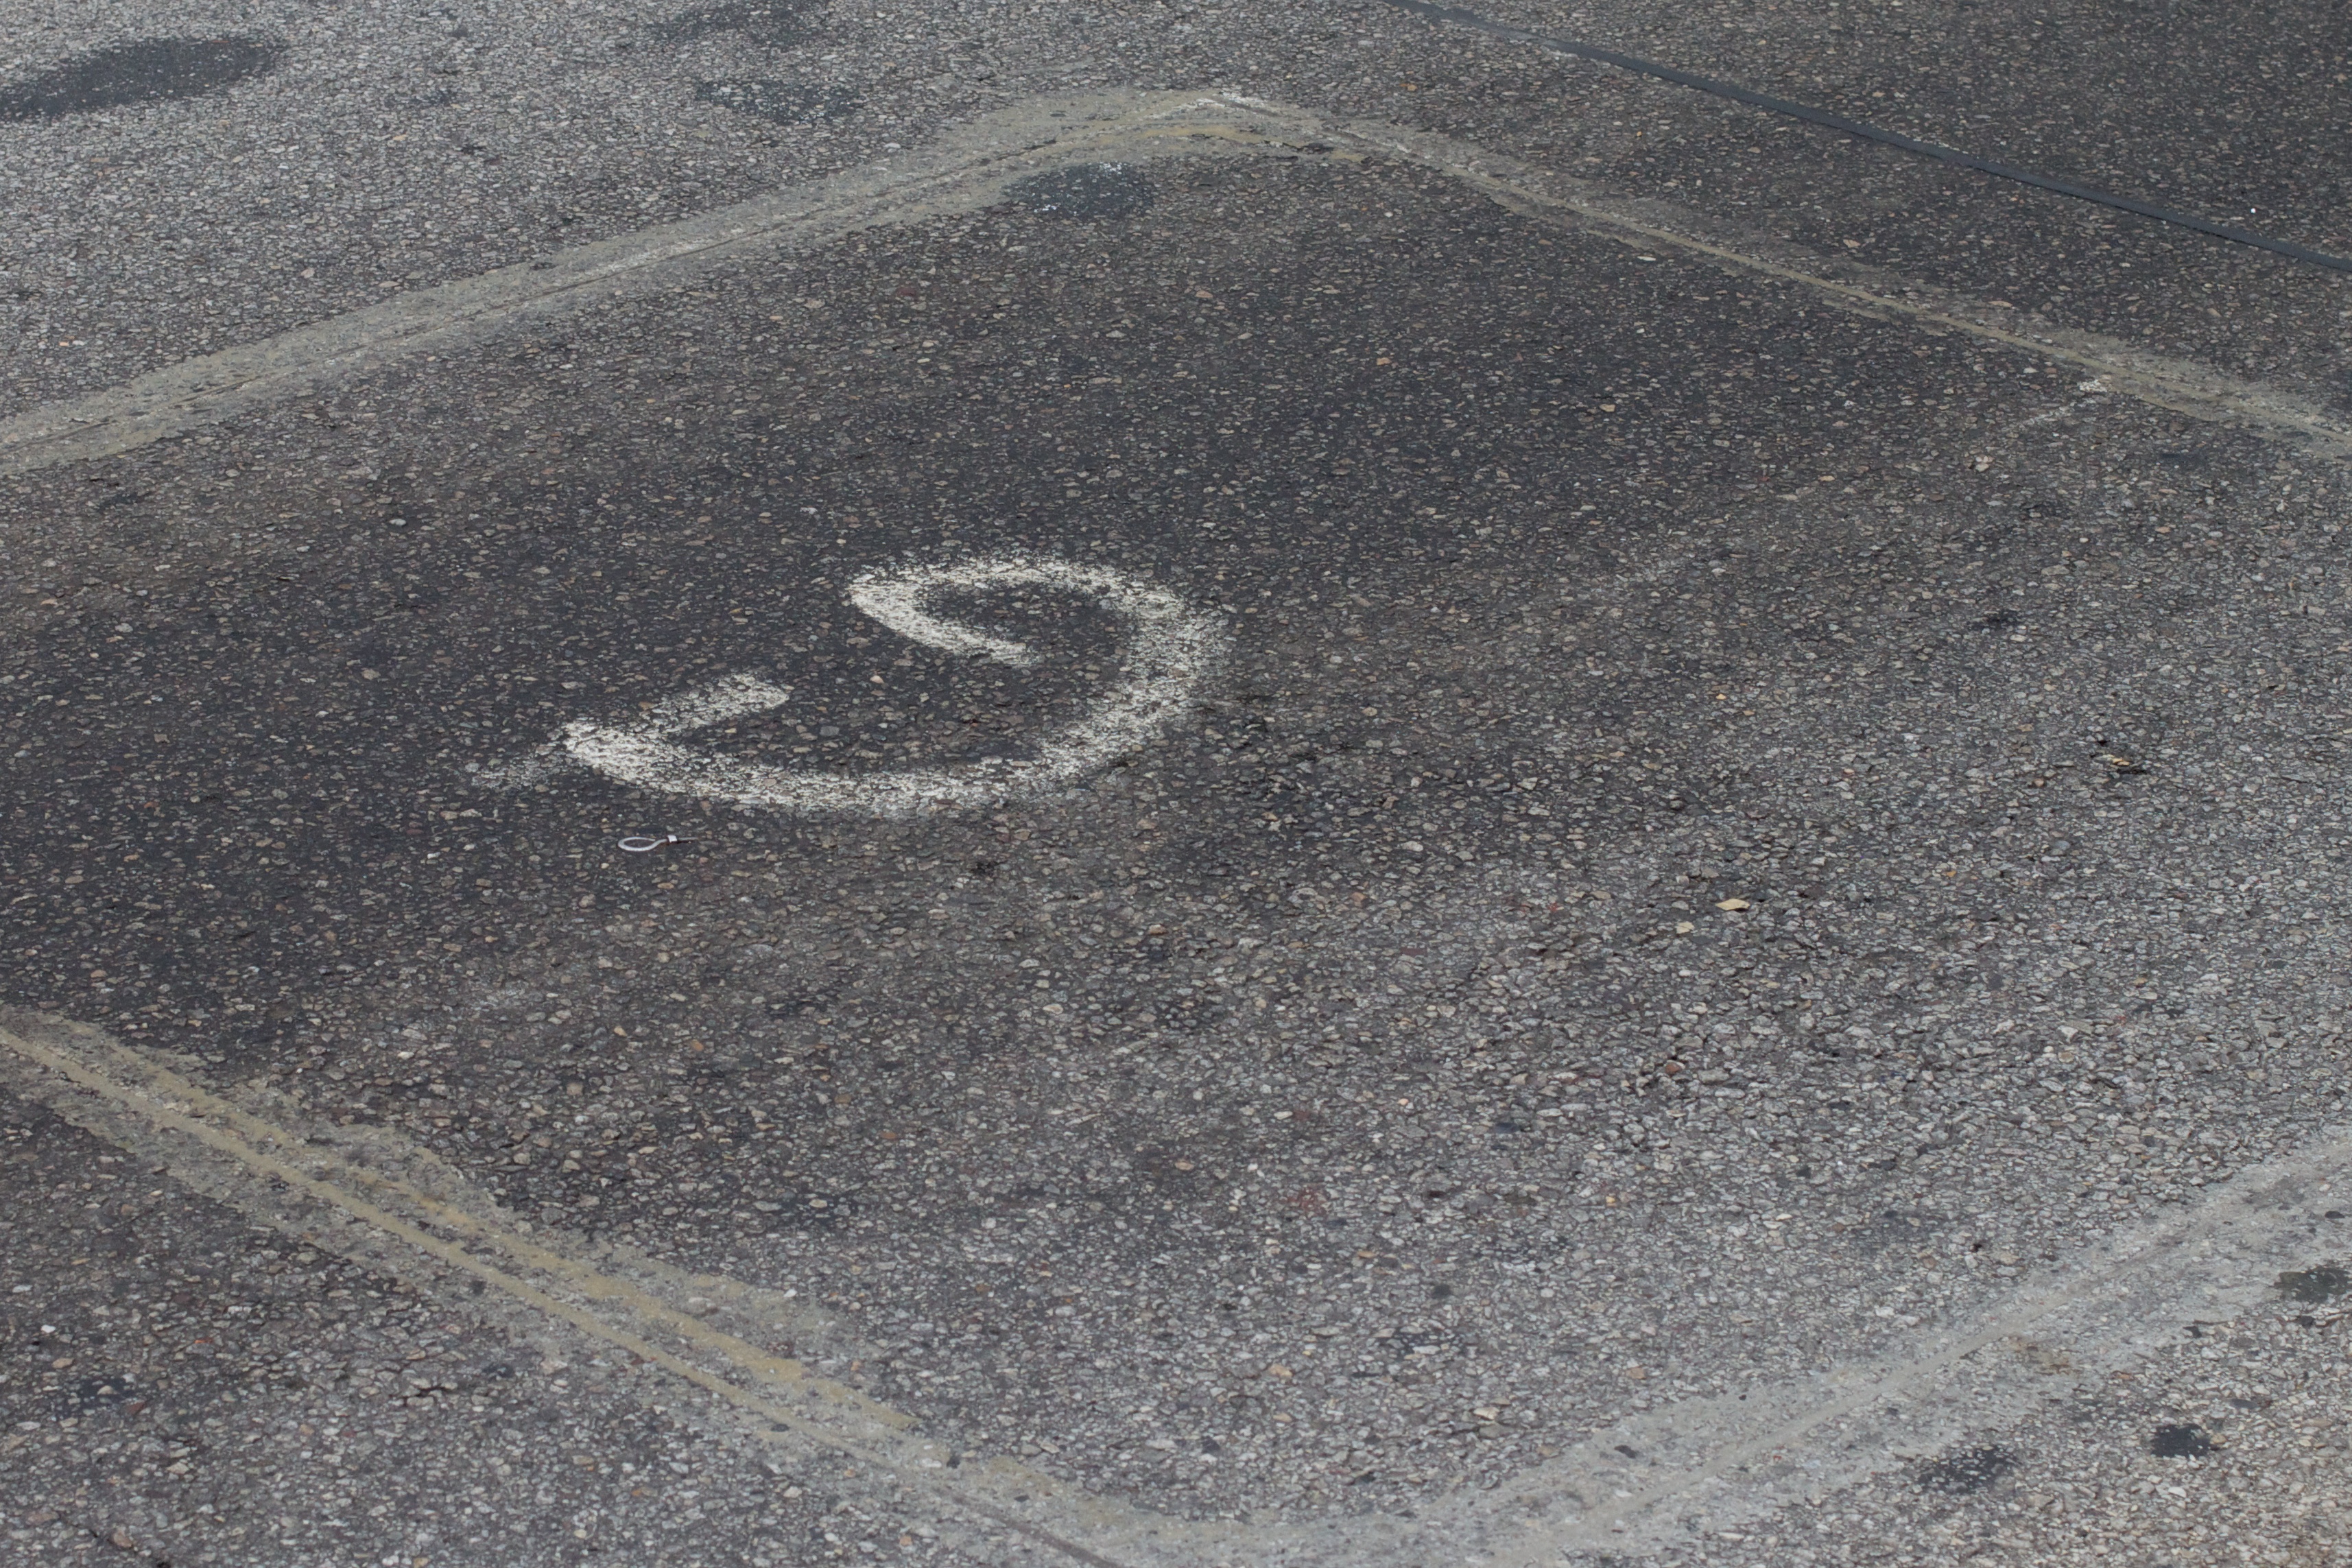
sand, road, sidewalk, floor, asphalt, soil, lane, concrete, infrastructure, canonef50mmf14usm, flooring, road surface